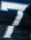
Number: 7